Answer in natural language. Considering the relative positions, is advanced coding ai to the left or right of Doorway? Choose between the following options: left or right
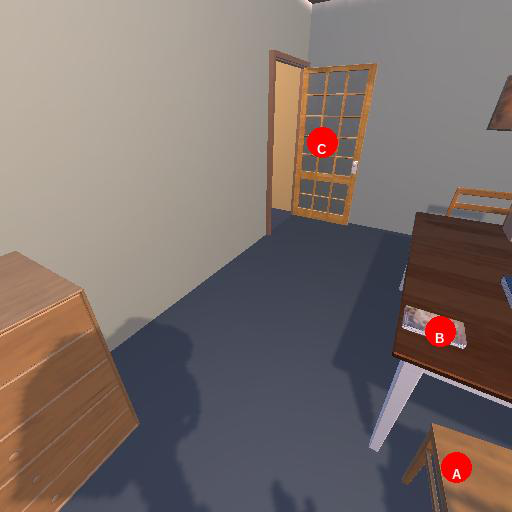
<answer>right</answer>